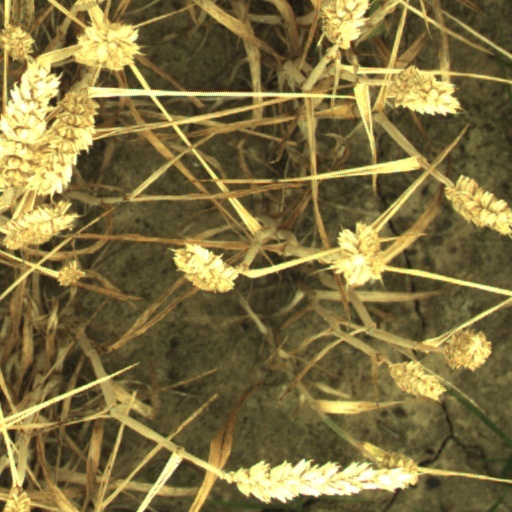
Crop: wheat